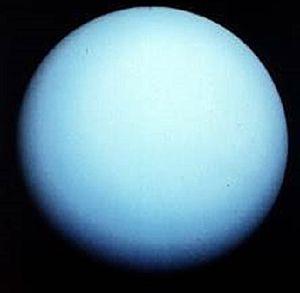
Uranus est la septième planète du Système solaire par sa distance au Soleil, la troisième par la taille et la quatrième par la masse. Elle doit son nom à la divinité romaine du ciel Uranus, père de Saturne et grand-père de Jupiter, noms que portent les deux planètes la précédant dans le Système solaire.